El Mozote massacre

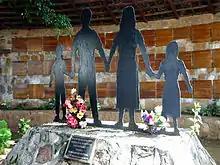
The memorial at El Mozote

The El Mozote massacre took place both in and around the village of El Mozote, in the Morazán Department, El Salvador, on December 11 and 12, 1981, when the Salvadoran Army killed more than 811 civilians during the Salvadoran Civil War. The army had arrived in the village on the 10th, following clashes with guerrillas in the area. The Salvadoran Army's Atlácatl Battalion, under the orders of Domingo Monterrosa was responsible for the massacre.